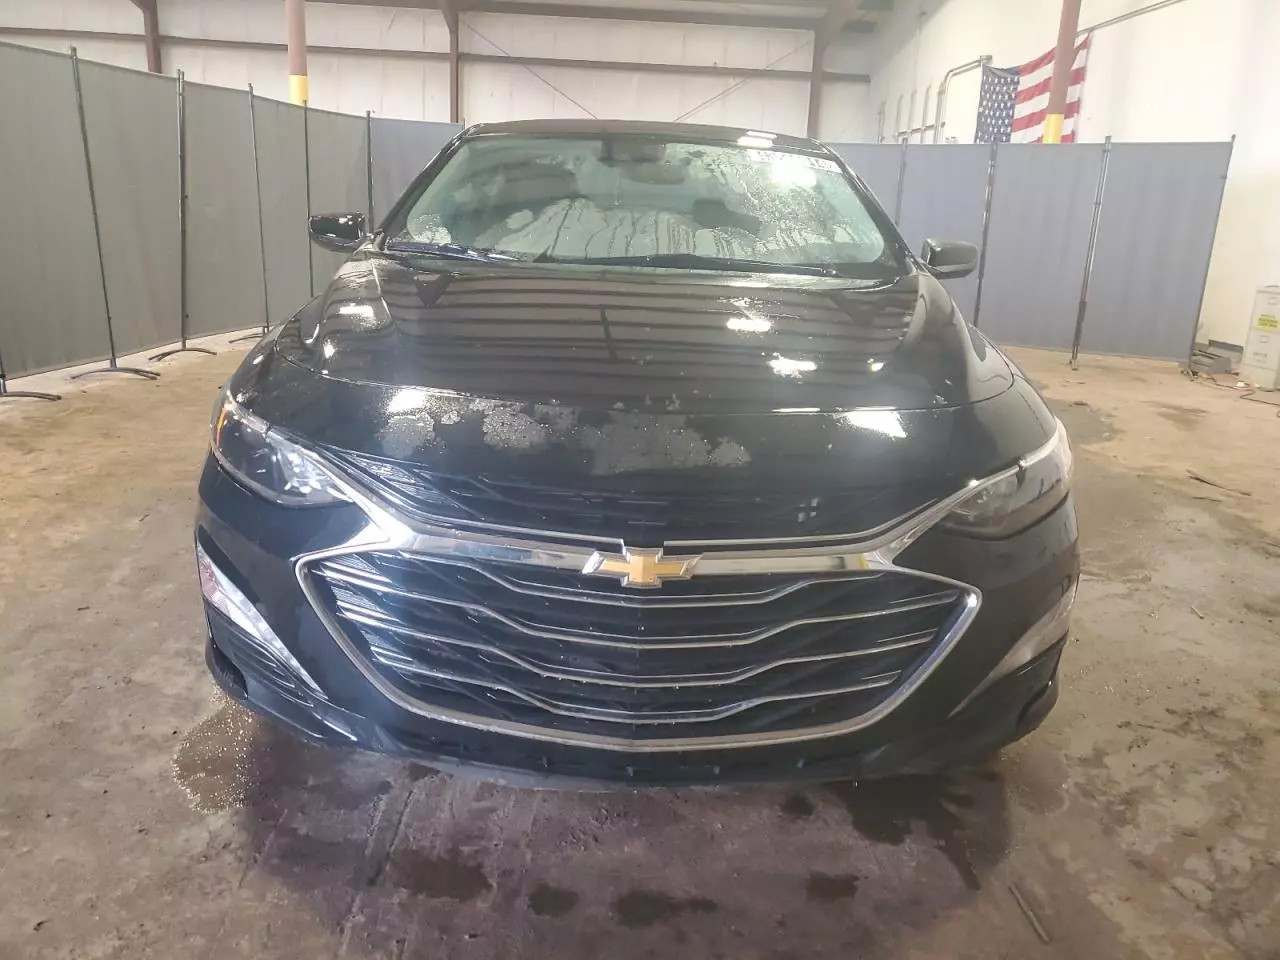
Aucun dommage détecté.
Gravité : aucun